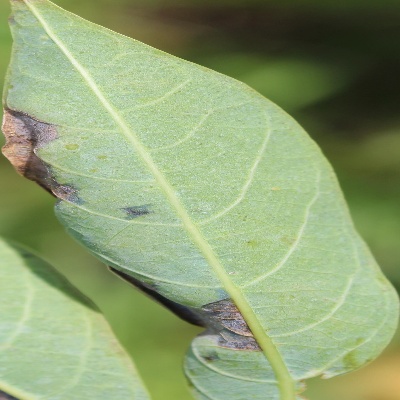
Crop: Cassava
Condition: bacterial blight